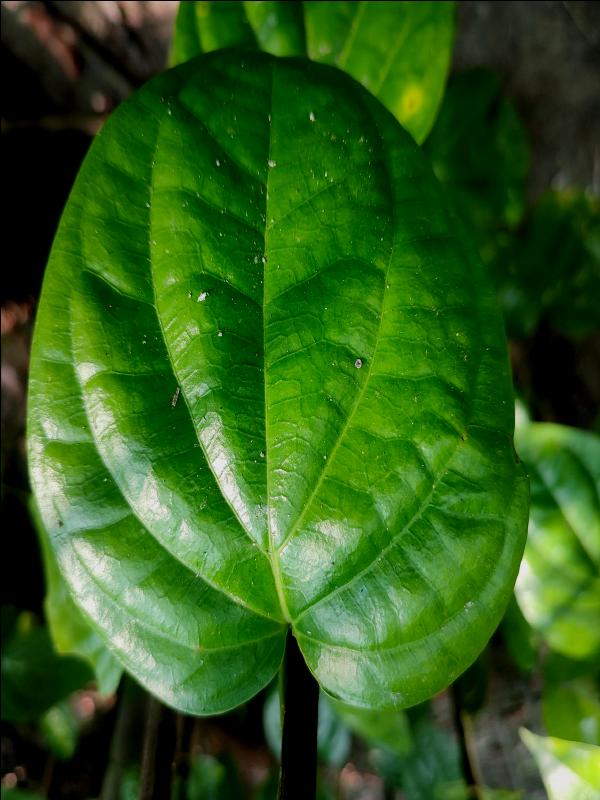
Label: Healthy_Leaf